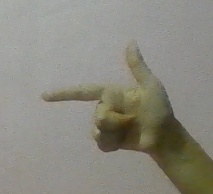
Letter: yaa